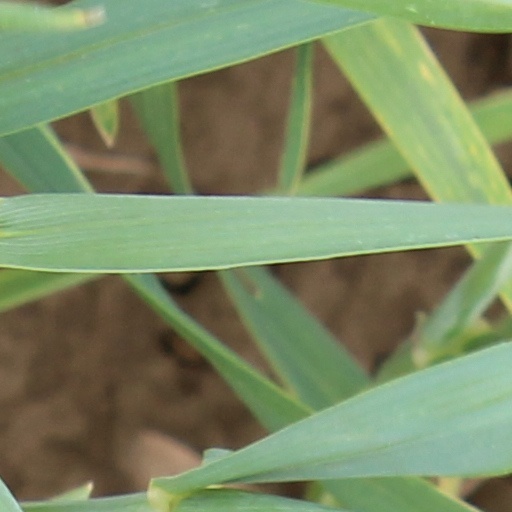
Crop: wheat